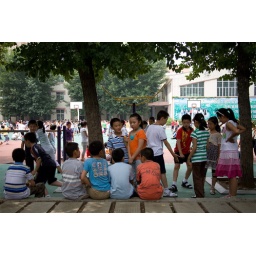
ShenyangI like the scene in the front how the girl handles the boys sitting there in a row.Shot through a fence.